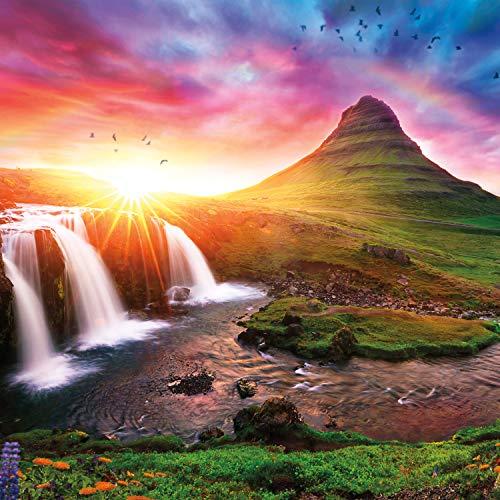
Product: Buffalo Games - Photography- Iceland Sunset - 300 Large Piece Jigsaw Puzzle
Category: Toys & Games | Puzzles | Jigsaw Puzzles
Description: Great Condition.
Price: $10.99
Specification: ProductDimensions:1.8x7.9x7.9inches|ItemWeight:13.8ounces|ShippingWeight:13.8ounces(Viewshippingratesandpolicies)|ASIN:B07VS4K6KY|Itemmodelnumber:2843|Manufacturerrecommendedage:14yearsandup